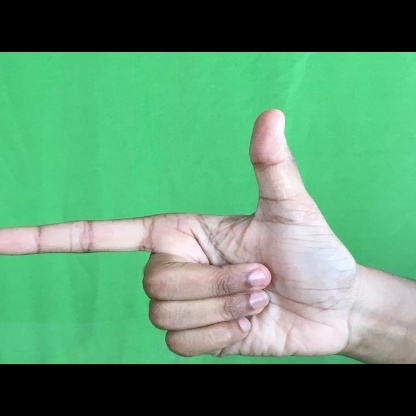
Mudra: Chandrakala